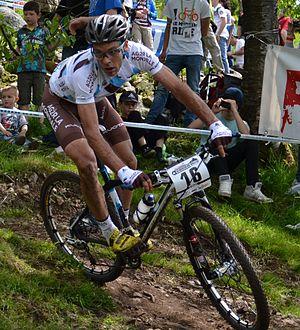
Jean-Christophe Péraud lors de la 4e manche de la coupe du monde UCI de VTT 2012 à La Bresse (FRA).
Jean-Christophe Péraud, né le 22 mai 1977 à Toulouse, est un coureur cycliste français. Spécialisé en VTT jusqu'en 2009, il est notamment champion d'Europe de cross-country en 2005, vice-champion olympique de cross-country aux Jeux de 2008 à Pékin et champion du monde de cross-country par équipe la même année. Il commence une carrière professionnelle sur route à l'âge de 32 ans, en 2010, après avoir été champion de France amateurs sur route en 2008 et le premier amateur à remporter le titre de champion de France du contre-la-montre en 2009. Il obtient ses meilleurs résultats lors de courses par étapes. Il s'est notamment classé deuxième du Tour de France 2014.
Julien Absalon, né le 16 août 1980 à Remiremont, est un coureur cycliste français spécialiste de VTT cross-country. Dans cette discipline, il est l'un des coureurs les plus titrés : double champion olympique en 2004 et 2008 ; quintuple champion du monde entre 2004 et 2007 puis 2014 ; sept fois vainqueur du classement général de la coupe du monde en 2003, de 2006 à 2009, en 2014 et 2016 ; quintuple champion d'Europe en 2006 et de 2013 à 2016 ; et quatorze fois champion de France entre 2003 et 2016. En coupe du monde, il détient le record de manches remportées avec 33 manches au total.